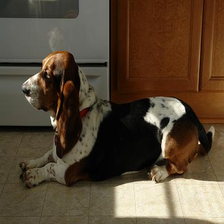
Species: dog
Breed: basset hound